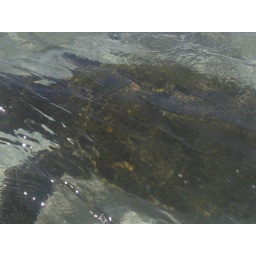
We had a couple of turtles spend a lot of time feeding near the beach on Sunday.